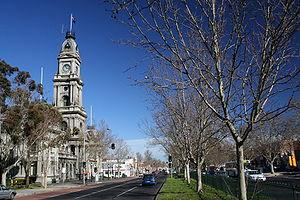
Abbotsford est une localité australienne de l'État de Victoria. C'est un quartier de l'agglomération de Melbourne, situé dans la zone d'administration locale de la ville de Yarra, au nord-est du centre ville de Melbourne.
Collingwood est un quartier de Melbourne, en Australie, situé à 3 kilomètres au nord-est du quartier central des affaires de Melbourne.